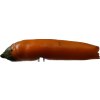
Label: pepper